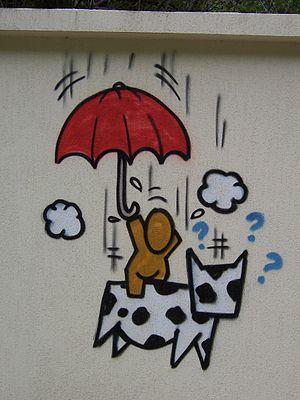
Gouzou de la Réunion.
La Réunion a connu au cours de son histoire bon nombre de personnalités qui se sont illustrées à travers différents domaines. Voici une liste non exhaustive de ces personnalités regroupées par activité.